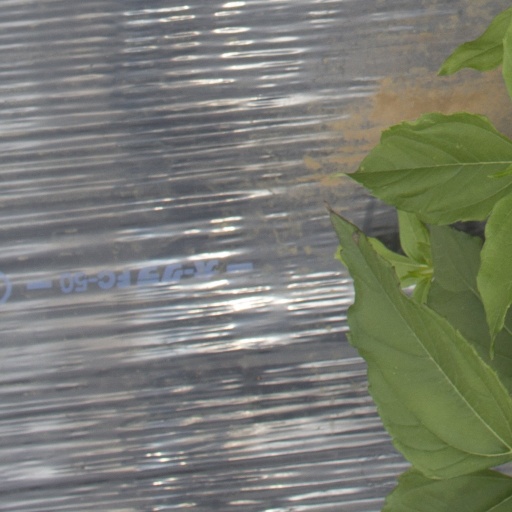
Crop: Jerusalem artichoke